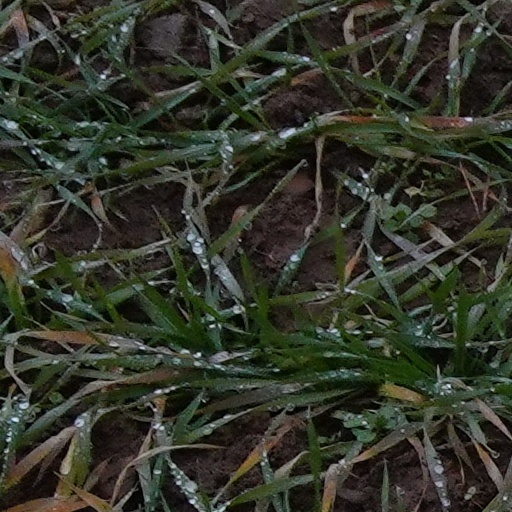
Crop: wheat